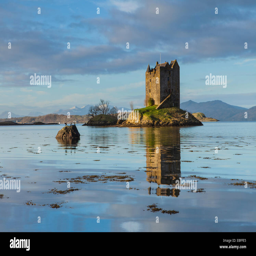
building at sunrise in winter .